Vellore Institute of Technology

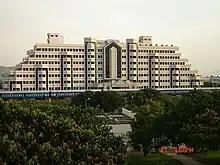
Technology Tower building.

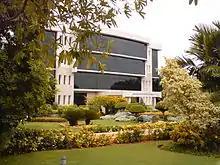
Periyar Central Library.

Vellore Institute of Technology or VIT is a private deemed university in Vellore, Tamil Nadu, India.